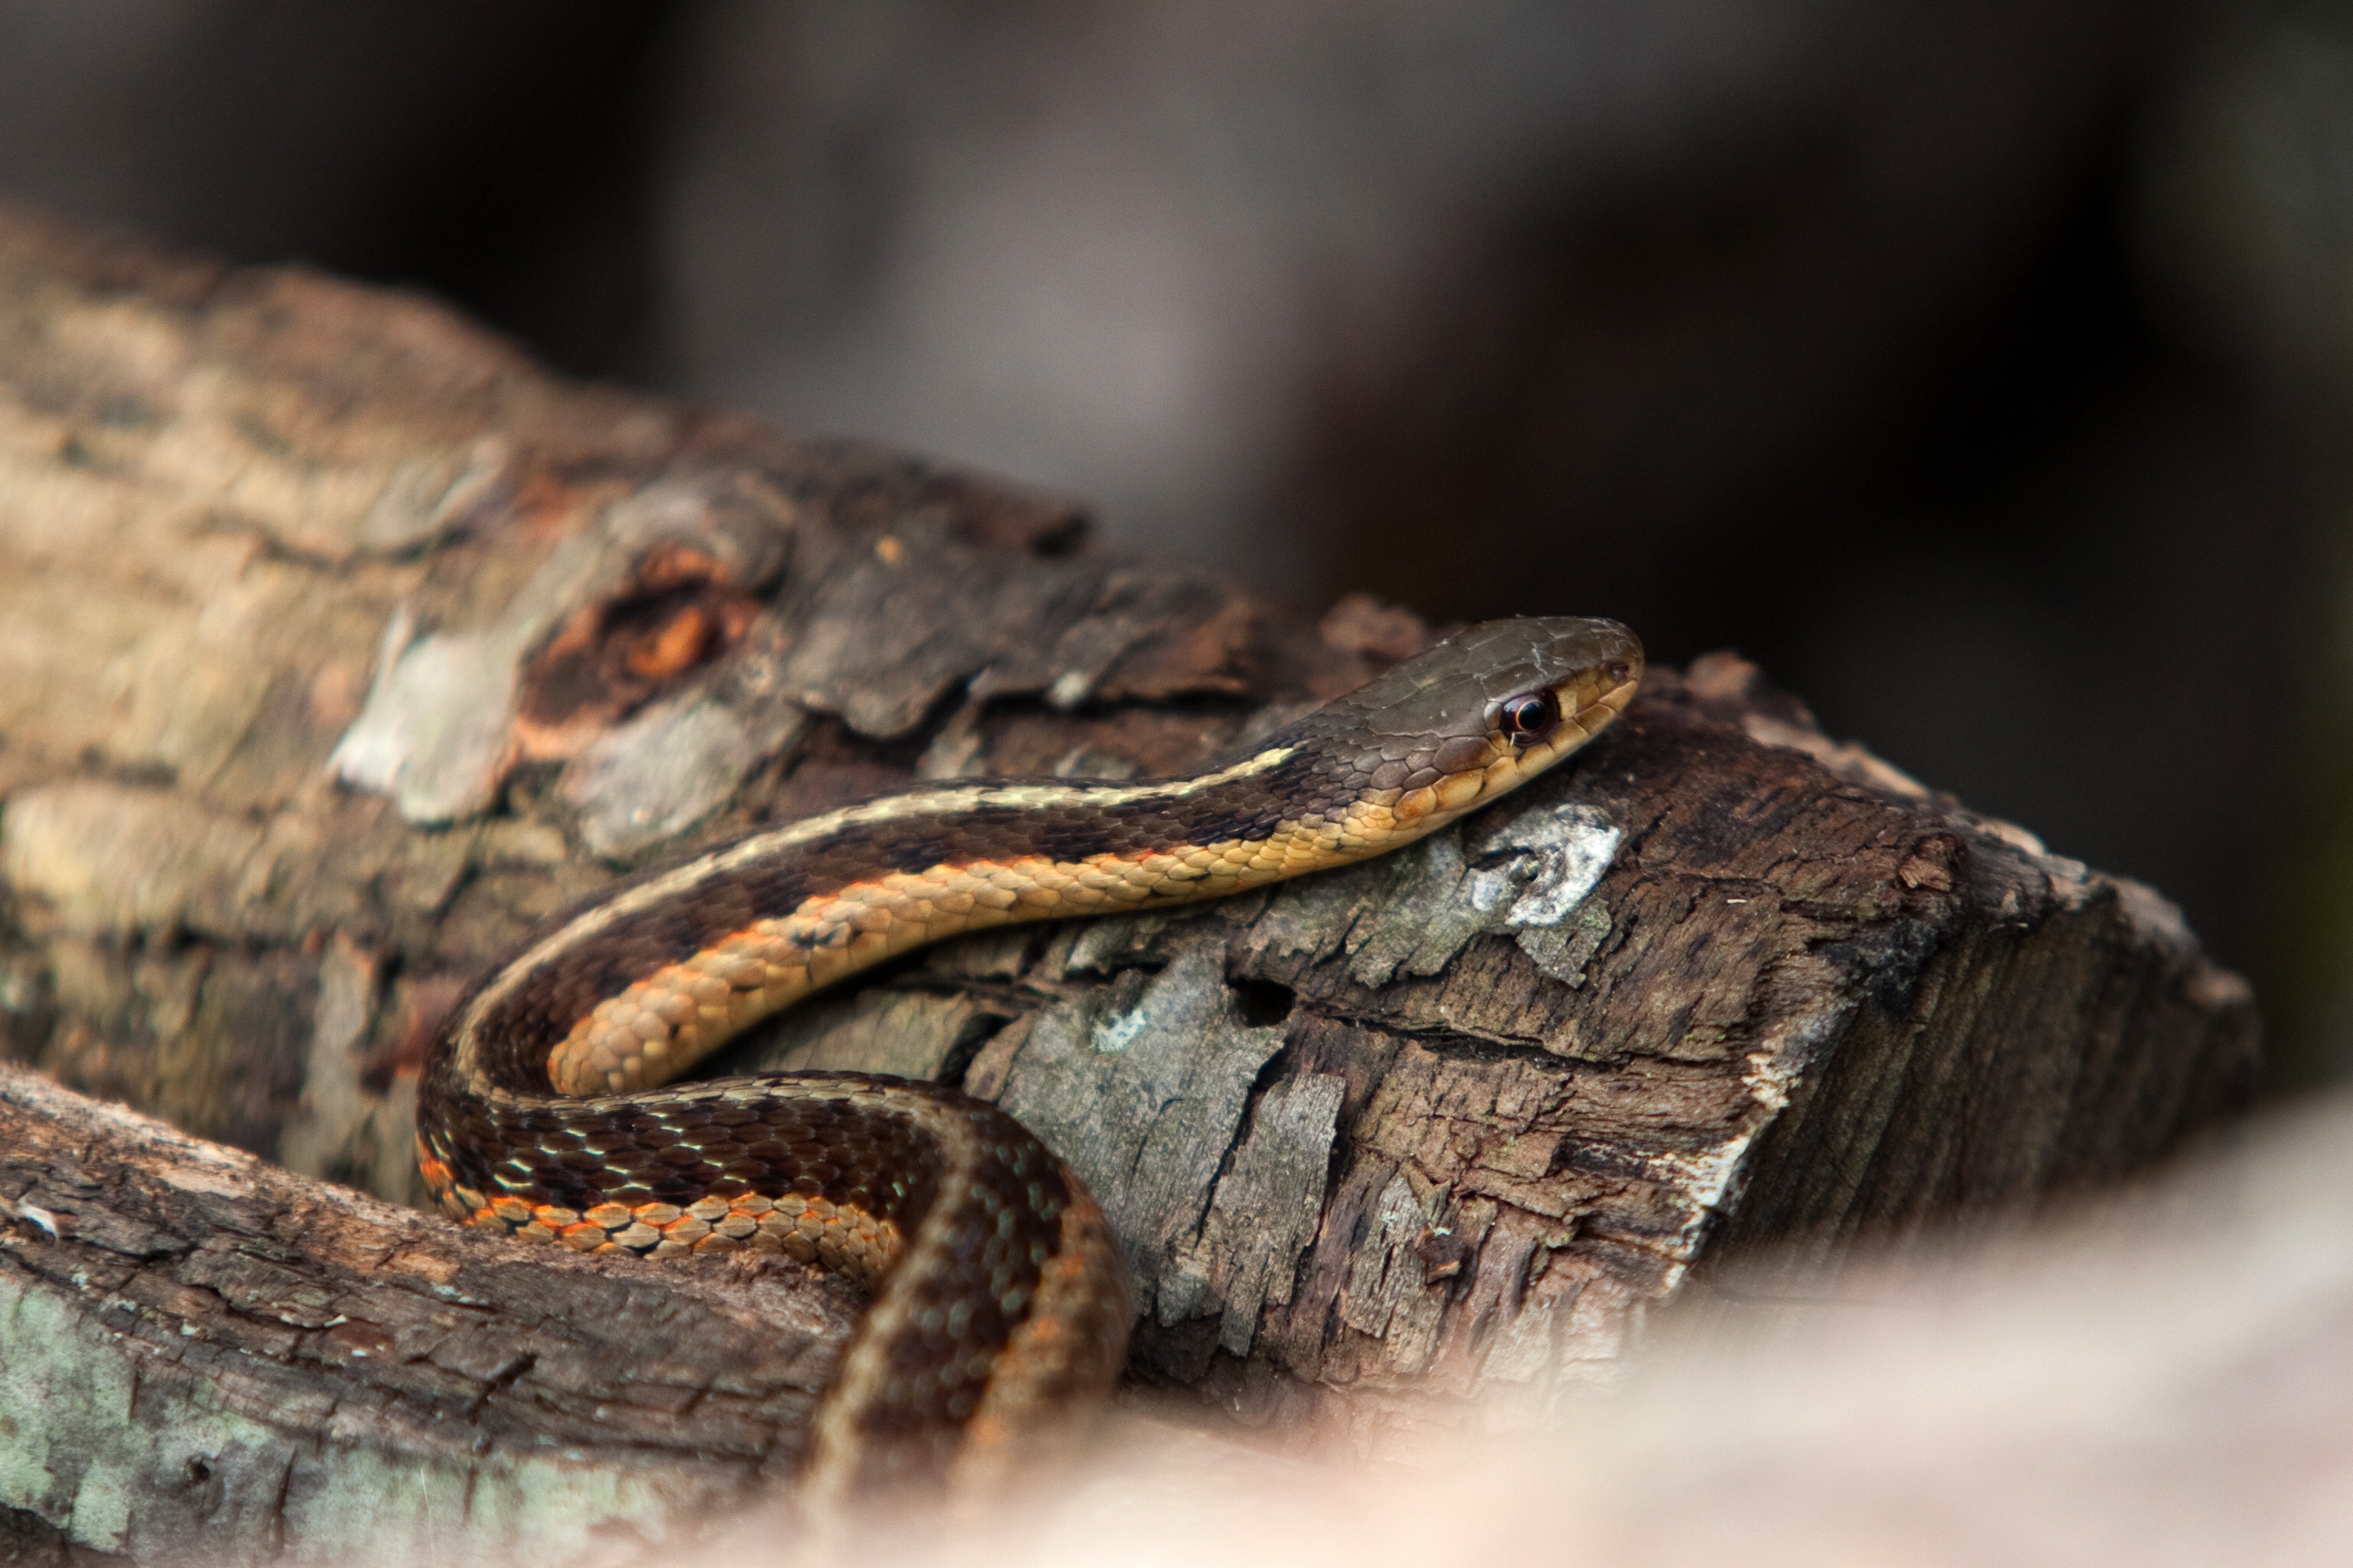
nature, wood, trunk, animal, wildlife, log, brown, reptile, fauna, close up, outside, snake, vertebrate, creature, serpent, macro photography, garter snake, sidewinder, boa constrictor, scaled reptile, boas, hognose snake